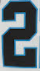
Number: 2